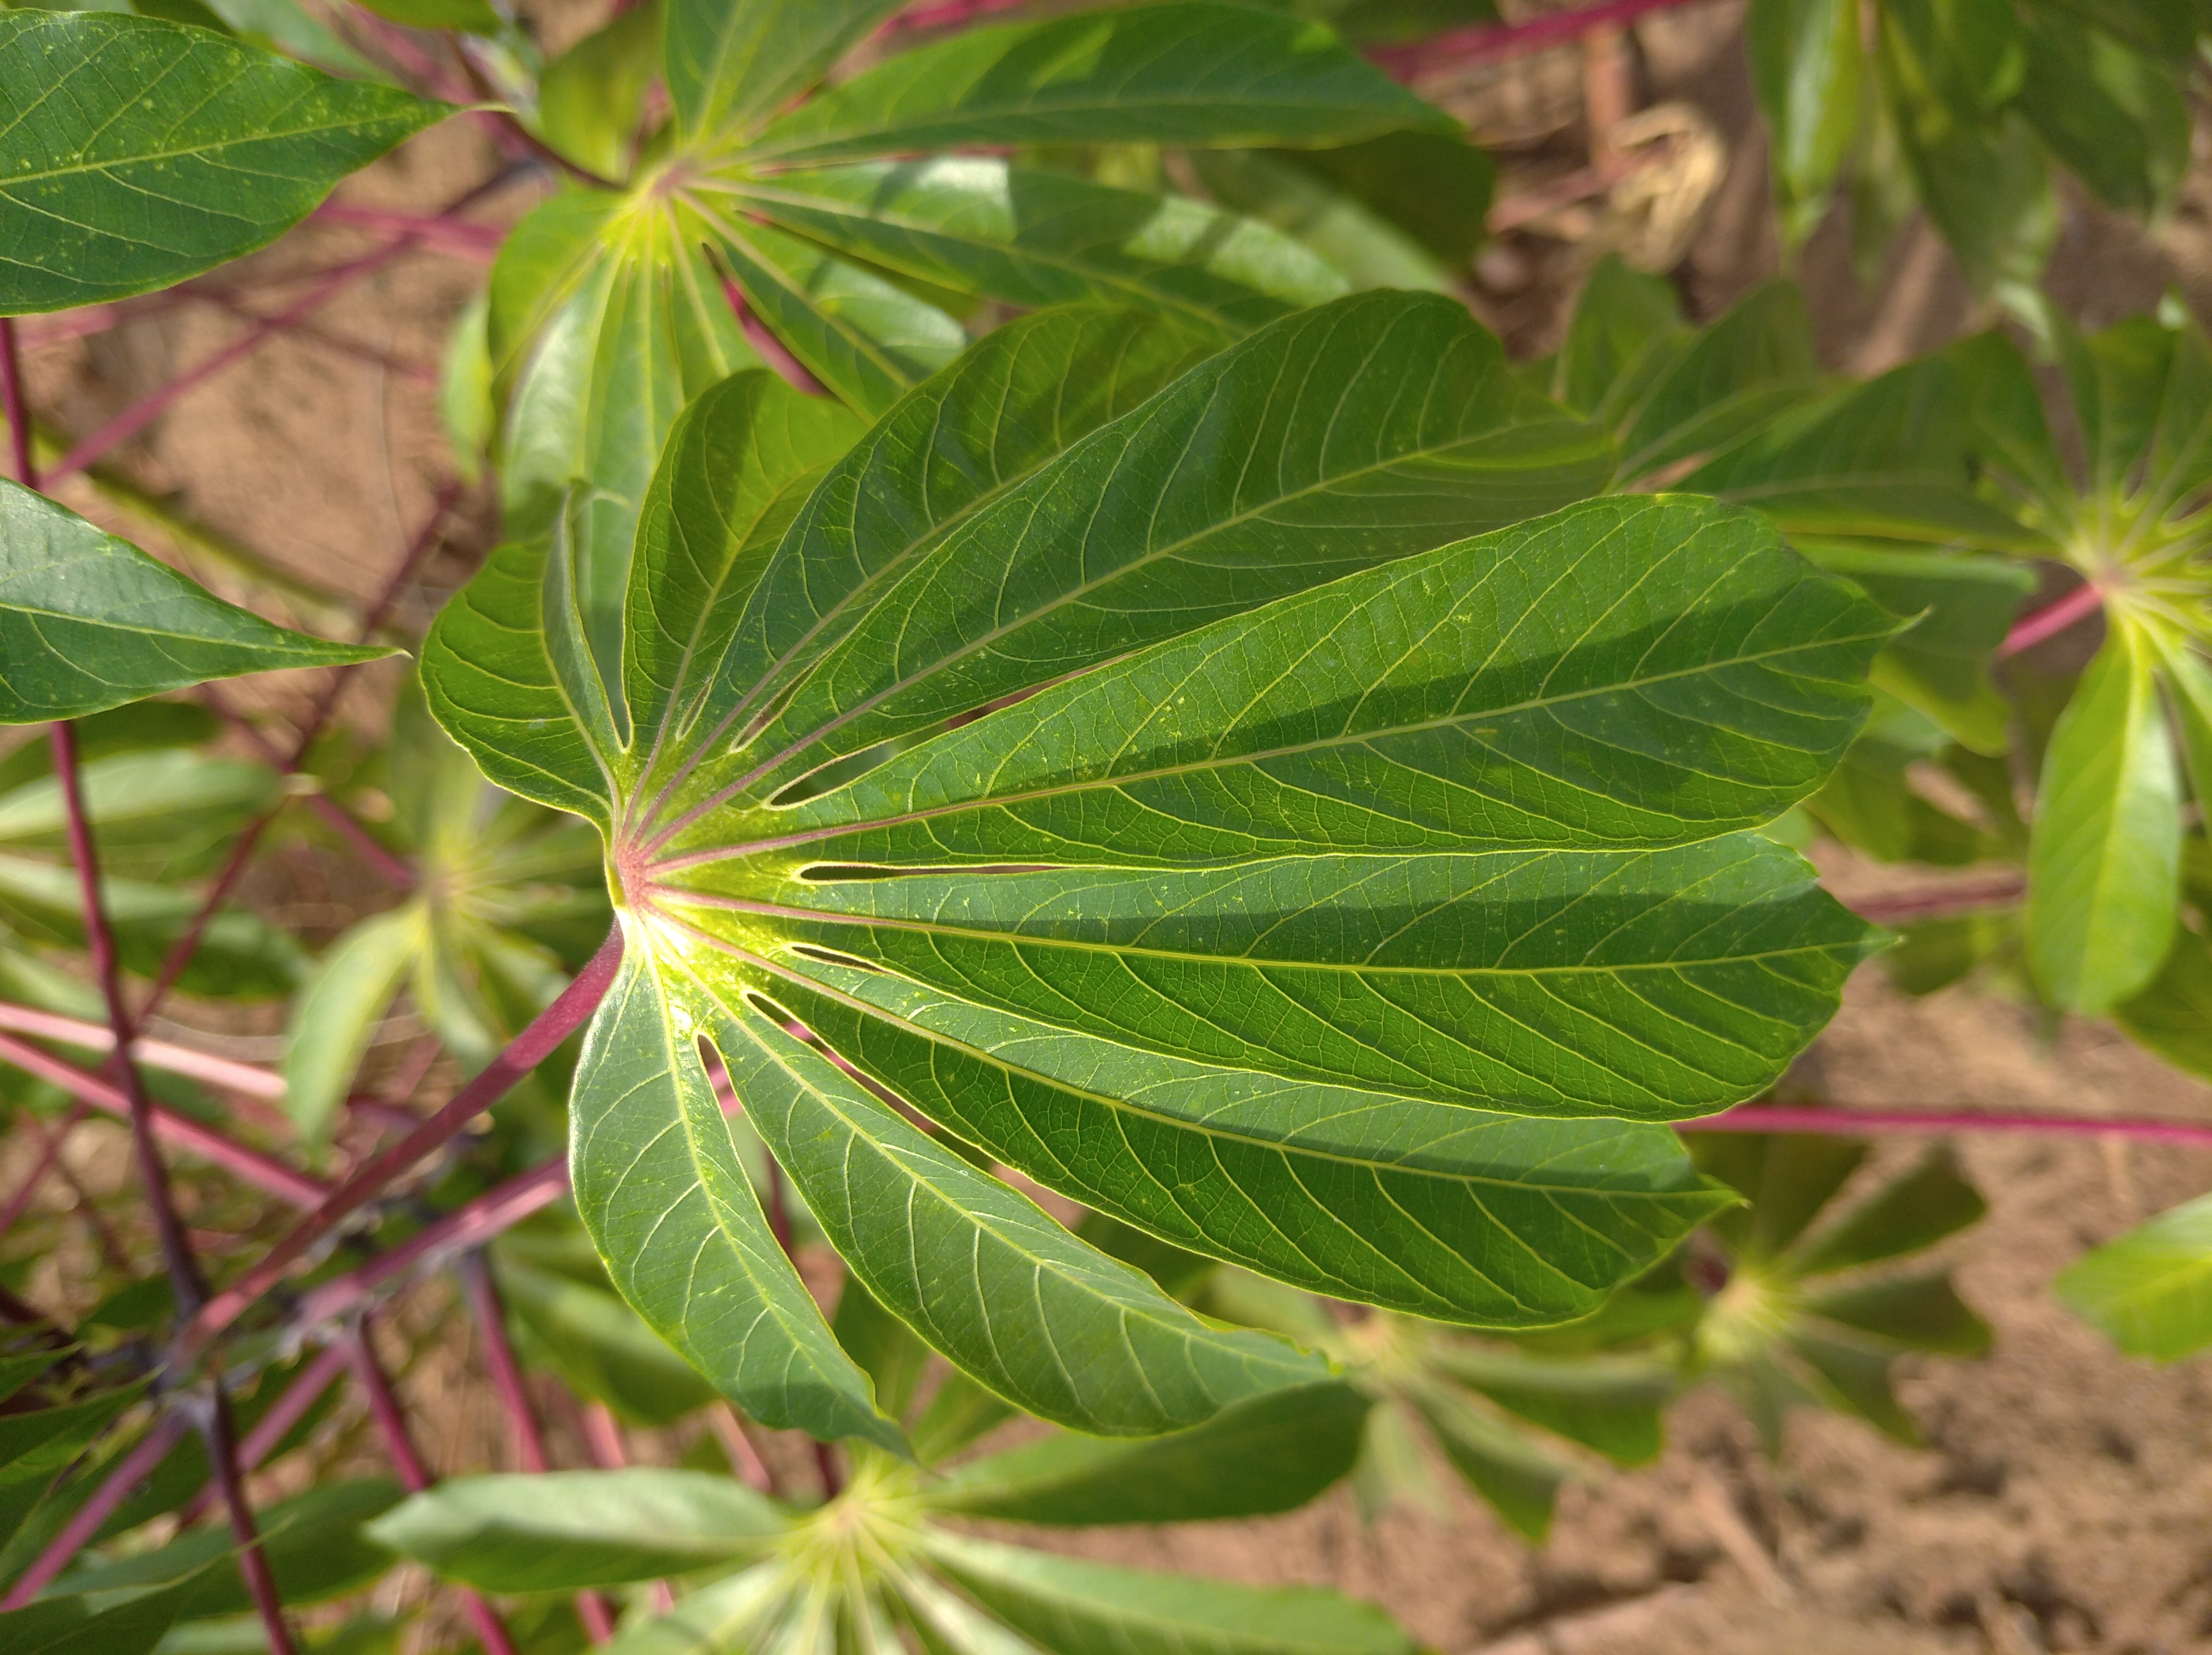
Label: healthy